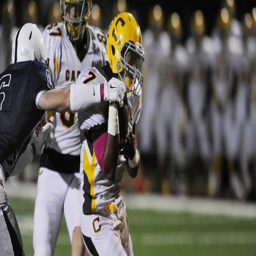
week - photos from the football game .